Heures séculaires et instantanées

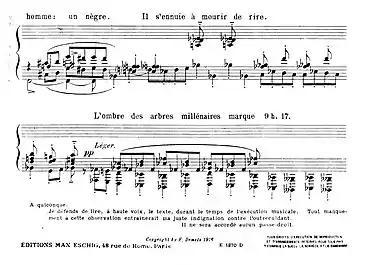
Excerpt from the first page of the published score, with Satie's "warning" below the bottom stave

The haughty tone is reminiscent of the half-serious public pronouncements Satie made as a young Montmartre bohemian and leader of his own fictitious church in the 1890s, leading some scholars to believe the statement was tongue-in-cheek. But it confirms that by 1916 some pianists were declaiming the texts for added entertainment value, and the composer evidently took issue with this. Francis Poulenc, who knew Satie well, flatly stated that the warning was no joke and offenders would suffer "pain of major excommunication" when caught; he also recalled the composer telling him "The stories and funny remarks...are rewards for the player" and must not be read out "before" the performances either. Ornella Volta likewise quoted Satie as saying they were "a secret between the performer and myself". Satiean scholarship has mostly taken him at his word.